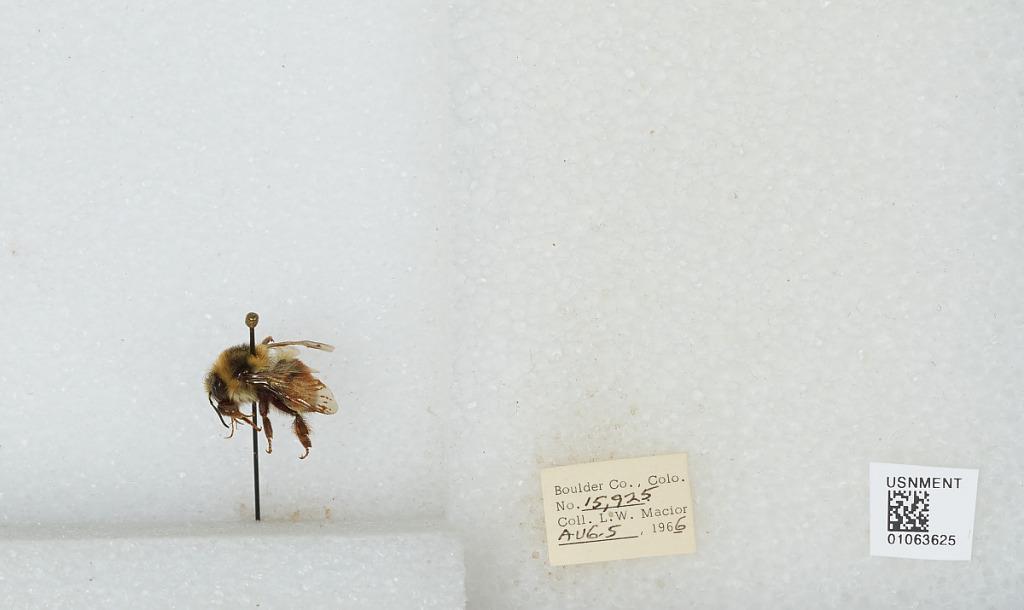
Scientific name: Bombus (Pyrobombus) bifarius Cresson
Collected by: L. Macior
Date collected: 1966-8-5
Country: United States
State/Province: Colorado
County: Boulder
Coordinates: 40.0017, -105.308